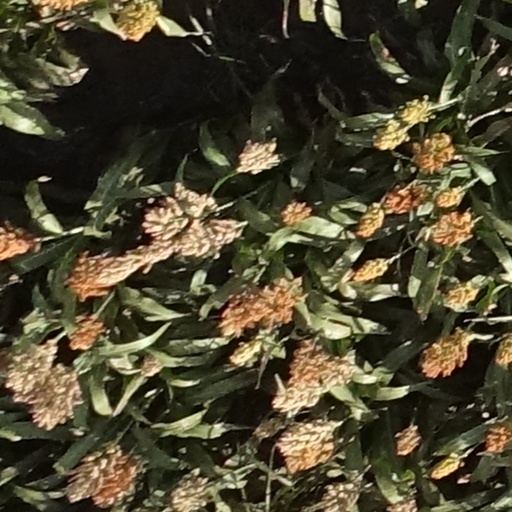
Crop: sorghum